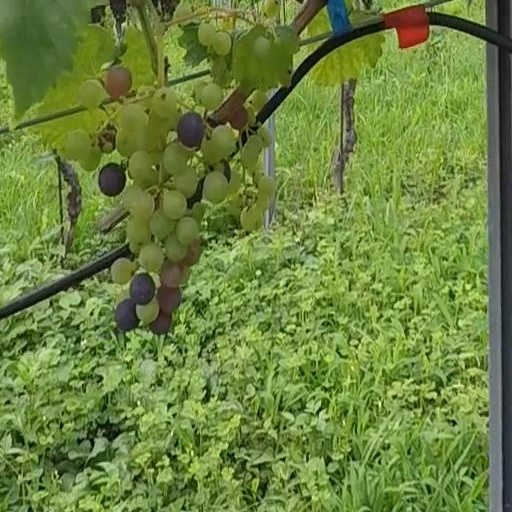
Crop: grape